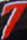
Number: 7